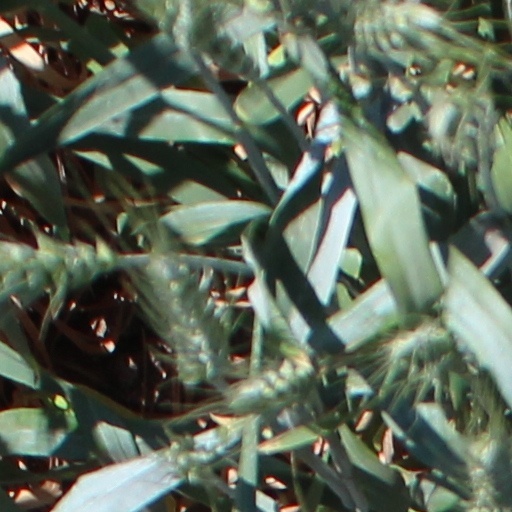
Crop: wheat